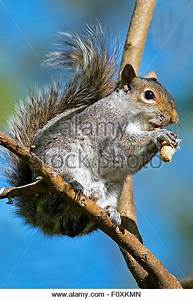
Label: scoiattolo